Red Bull RB8

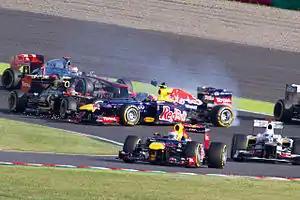
Vettel became the first driver to win consecutive races in 2012 and took the championship lead in Japan; Webber was pushed off track by Romain Grosjean on the first lap before he recovered to ninth place.

Red Bull arrived in Singapore with a new "double-DRS" device fitted on the car. The system had been used by Mercedes near the start of the season, causing a stir due to an effect it created similar to that of the F-duct system, banned after season. The teams unanimously agreed to ban its use for the 2013 season after the , but despite this Lotus made a version which they attempted to use before Red Bull. McLaren still looked to have a strong car with Hamilton in pole. Vettel and Webber qualified third and seventh respectively, and after Hamilton's gearbox failed when he was leading the race, Vettel inherited the victory. Webber finished in eleventh after taking a time penalty and losing the tenth place slot he initially finished in. The RB8, like the previous three of its predecessors, seemed very well suited the Suzuka Circuit at the . Vettel took pole position and Webber qualified second to take the team's first row lock-out of the season. Vettel led every lap of the race, and set the fastest lap, to become the first driver to take successive wins in the 2012 season. Webber lost one place at the first corner and then was spun by Romain Grosjean meaning he had to fight his way through the grid to finish ninth. As a consequence of Alonso's retirement at the start, Vettel narrowed the gap between himself and the Ferrari driver from 29 to just 4 points in the drivers' standings with 5 races remaining. Webber remained just in contention behind Räikkönen and Hamilton. Red Bull remained a healthy lead in the Constructors' standings over McLaren and Ferrari.